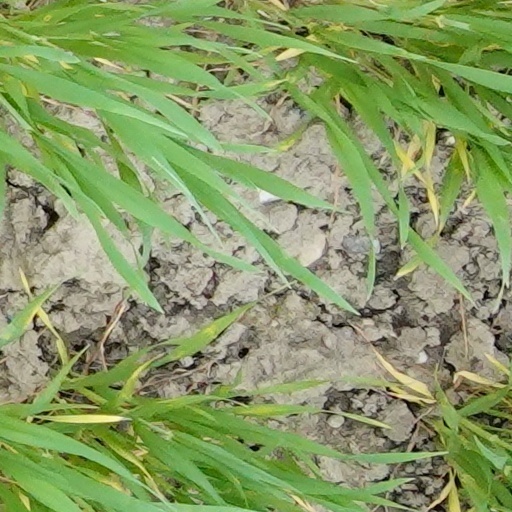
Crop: wheat